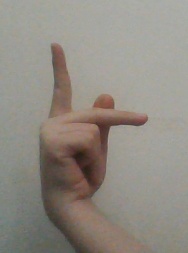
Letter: dha